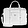
Label: Bag